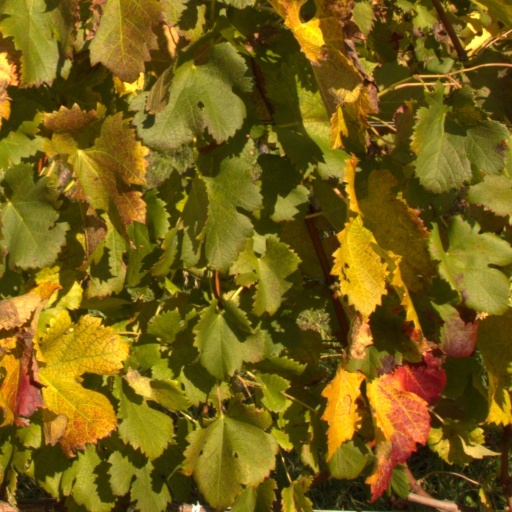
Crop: grape